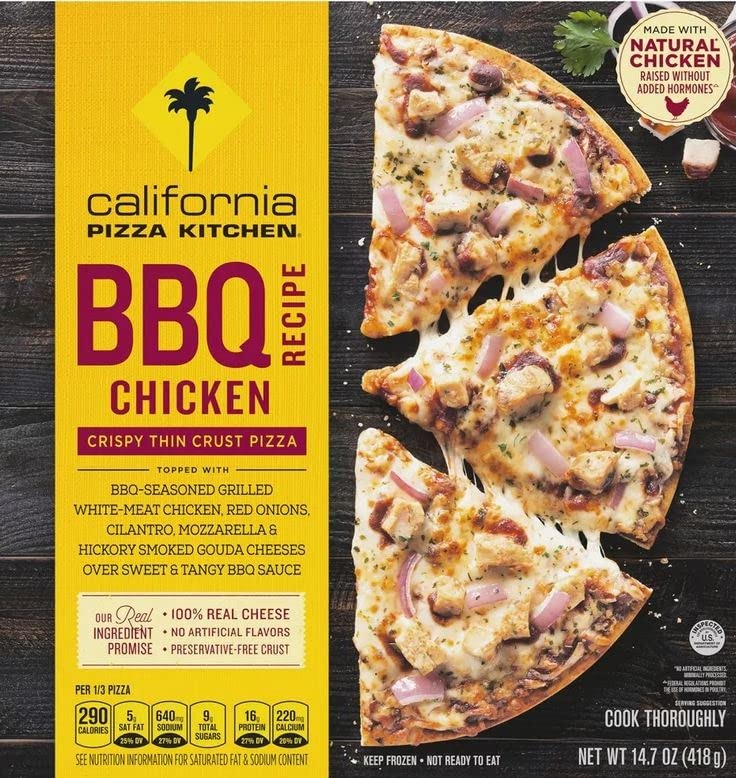
Item Name: California Pizza Kitchen, Crispy Thin Crust, BBQ Recipe Chicken, 14.7 oz. (14 count)
Value: 14.0
Unit: Count

Price: 7.84